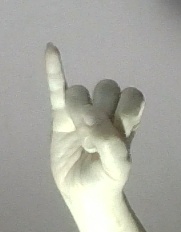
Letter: meem